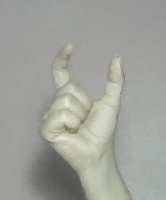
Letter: nun